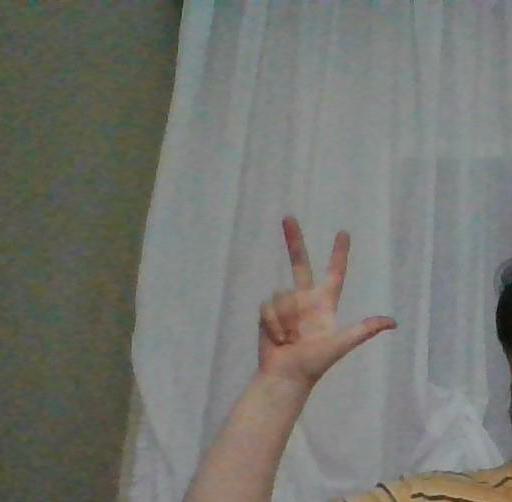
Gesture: three2